HMS Inflexible (1876)

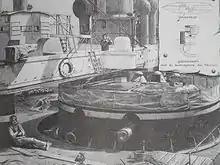

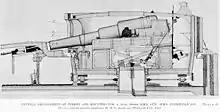

To counter the perceived threat from the Italians, "Inflexible" was to be equipped with four of the largest guns available, weighing 60 tons each. In October 1874 it was decided to modify the design of "Inflexible" to use an even bigger gun which Armstrong was producing, a 16-inch (406 mm) gun weighing 81 tons. The Italians responded by changing their design to take even larger 100-ton 17.7-inch (450 mm) Armstrong guns. As these could not be fitted to "Inflexible", four examples were ordered by the British Government, two each for the coastal defences around Gibraltar and Malta respectively. Two of these guns still exist in situ, at Fort Rinnella on Malta and at the Napier of Magdala Battery on Gibraltar. Gibraltar's second gun is buried under the foundations of the adjacent old Fortress Headquarters Building.